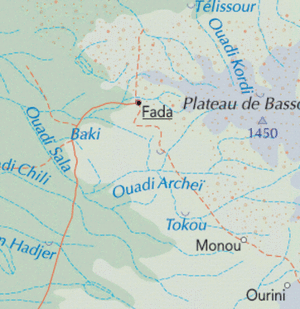
Fada
Fads placering i del af Tchad.
Fada er en by i Tchad og hovedbyen i departementet Ennedi Ouest.